Exercise-induced pulmonary hemorrhage

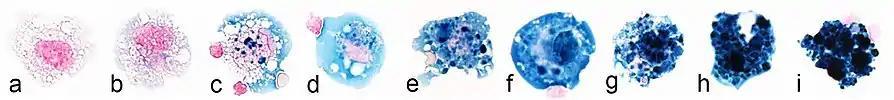

Bronchoalveolar lavage (BAL) is a procedure whereby a small volume of fluid is put into the airways in order sample the cells and fluids of the alveoli and epithelium of the bronchi. BAL may be performed using a BAL tube, which allows fluid to be added to and removed from the bronchi, or may be performed during endoscopy, if the endoscope has an irrigation channel. To perform BAL, the horse is usually sedated, and local anaesthetic is usually instilled into the airways to reduce coughing.